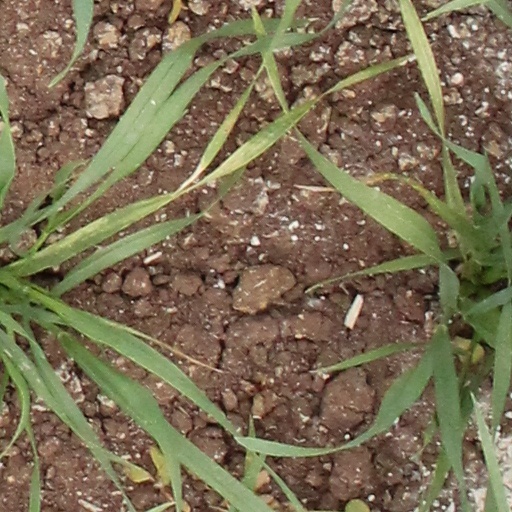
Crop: wheat